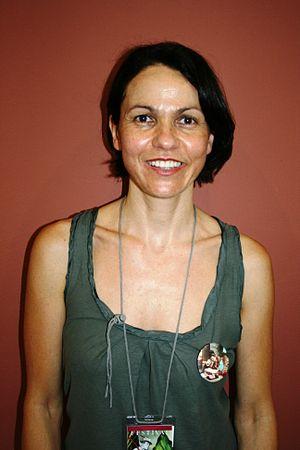
L'écrivain français Joëlle Écormier au VIe Festival du livre et de la bande dessinée, à Saint-Denis de La Réunion.
Joëlle Écormier est une femme de lettres française née le 31 mars 1967 au Tampon à La Réunion. Auteure de textes qu'elle écrit pour elle-même durant sa jeunesse, elle est mère au foyer sur son île natale lorsqu'elle participe à une expérience littéraire lancée par France Loisirs en 1998, la rédaction d'un roman dont les premières pages sont signées par Yann Queffélec, les suivantes étant choisies parmi les envois d'internautes. La sélection de sa proposition pour le deuxième chapitre de cette fiction collaborative qui paraît en 1999 sous le titre 30 jours à tuer conduit la jeune femme à se lancer dans le métier d'écrivain.